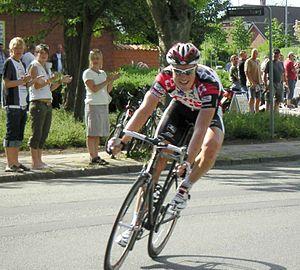
Lars Ytting Bak, né le 16 janvier 1980 à Silkeborg, est un coureur cycliste et directeur sportif danois. Professionnel de 2002 à 2019, il a notamment été équiper des sprinteurs Mark Cavendish et André Greipel, tout en pouvant jouer sa carte personnelle de temps en temps, comme en atteste son total de dix-huit victoires. Il a participé aux trois grands tours, donc notamment dix Tour d'Italie avec une victoire d'étape en 2012. Il est le danois ayant le plus de participation au Giro. Il a été également été champion du Danemark à quatre reprises. Sa cinquième place sur Paris-Roubaix lui a notamment permis d'être cycliste danois de l'année en 2011.